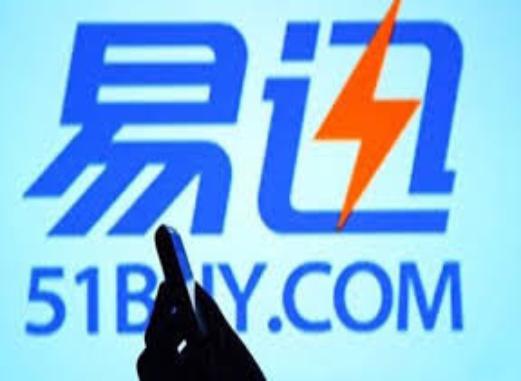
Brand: icsoncom
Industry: Others